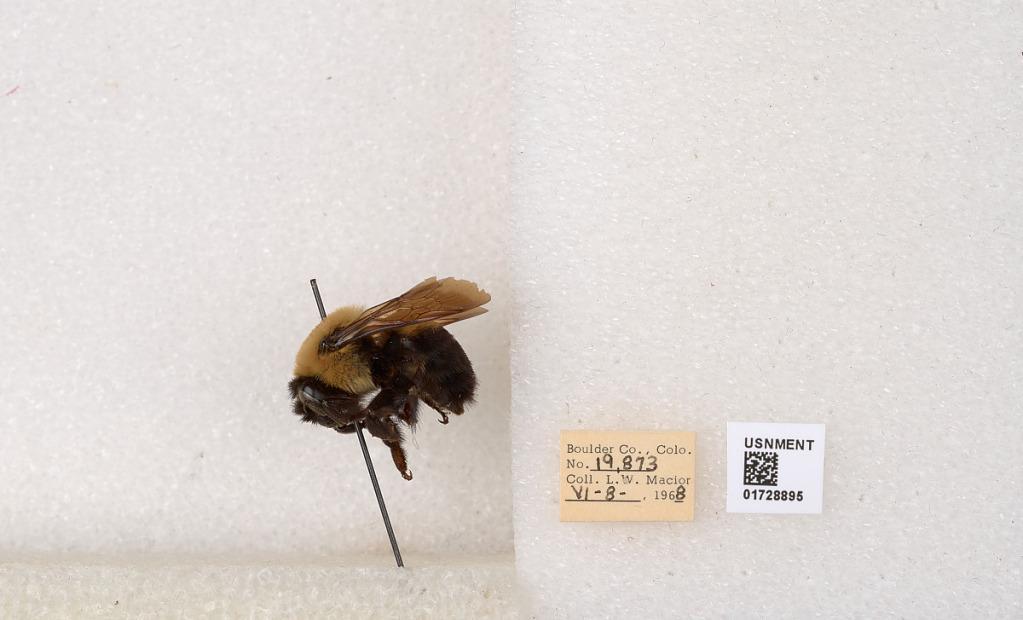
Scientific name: Bombus (Separatobombus) griseocollis (De Geer)
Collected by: L. Macior
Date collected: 1968-6-8
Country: United States
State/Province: Colorado
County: Boulder
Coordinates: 40.0925, -105.358